Scottish Credit and Qualifications Framework

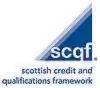
Logo

The Scottish Credit and Qualifications Framework (SCQF) is the national credit transfer system for all levels of qualifications in Scotland. Awards are classified under the framework at "levels", and study undertaken at that level is valued in "credit points". The Scottish Credit and Qualifications Framework Partnership promotes lifelong learning in the country. Through the SCQF, learners can gain a better understanding of qualifications and plan their future learning.